History of Pakistan (1947–present)

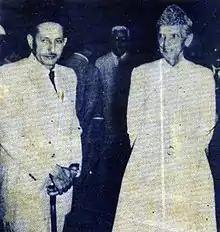
Muhammad Ali Jinnah, Governor-General alongside Pir Ilahi Bux, a regionalist leader from Sindh.

Suhrawardy's foreign policy was directed towards improving the fractured relations with the Soviet Union and strengthening relations with the United States and China after paying first a state visit to each country. Announcing a new self-reliance program, Suhrawardy began building a massive military and launched a nuclear power program in the west in an attempt to legitimise his mandate in West Pakistan. Suhrawardy's efforts led to an American training program for the country's armed forces which met with great opposition in East Pakistan. His party in the East Pakistan Parliament threatened to leave the state of Pakistan. Suhrawardy also verbally authorised the leasing the Inter-Services Intelligence's (ISI) secret installation at Peshawar Air Station to the CIA to conduct operations in the Soviet Union.